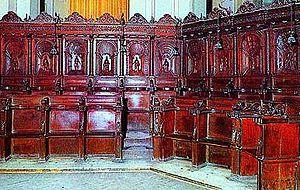
L’Abbaye de Santa Maria del Monte est une abbaye italienne située au-dessus du col Spaziano, à Cesena, dans la région d’Émilie-Romagne, en Italie.